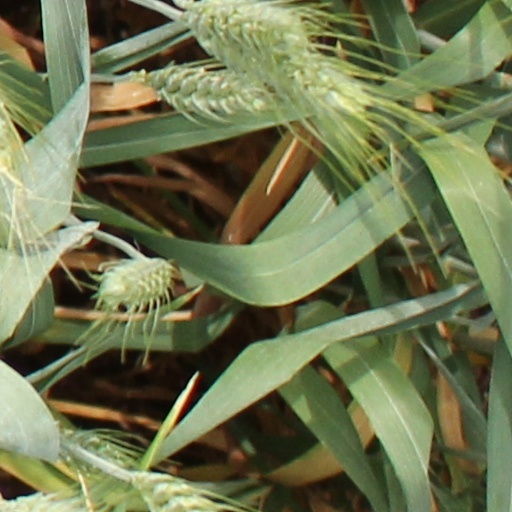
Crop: wheat